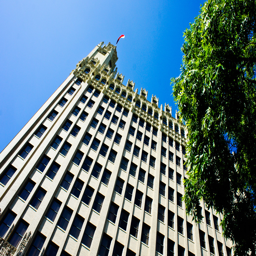
person - is housed in what was once which began construction .